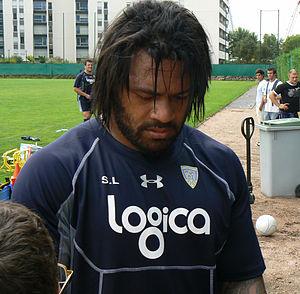
Le rugbyman néo-zélandais Sione Lauaki lors d'une entrainement avec l'ASM Clermont Auvergne.
Sione Lauaki, né le 22 juin 1981 à Haʻapai au Tonga et mort le 12 février 2017, est un joueur de rugby à XV international néo-zélandais qui évolue au poste de Troisième ligne aile ou centre.